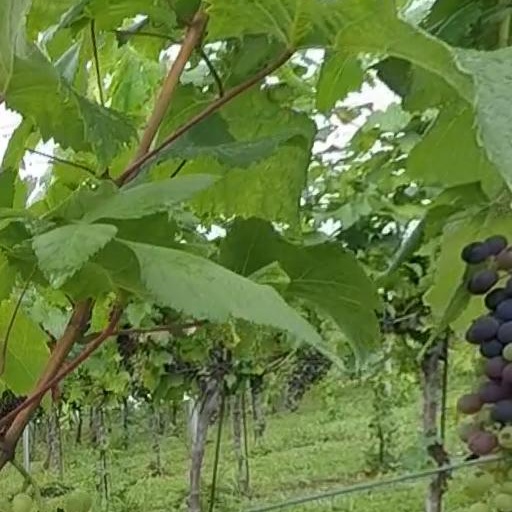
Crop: grape